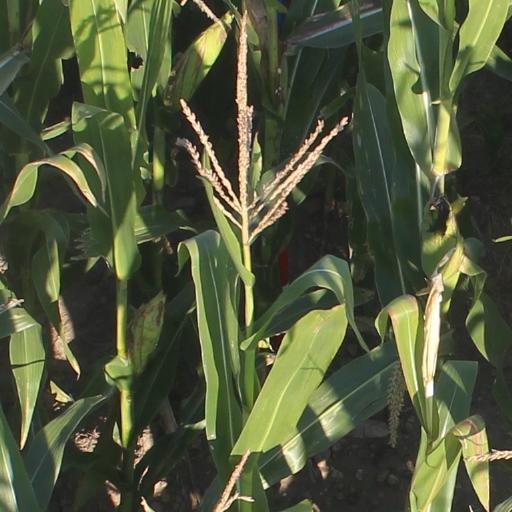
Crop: maize; corn